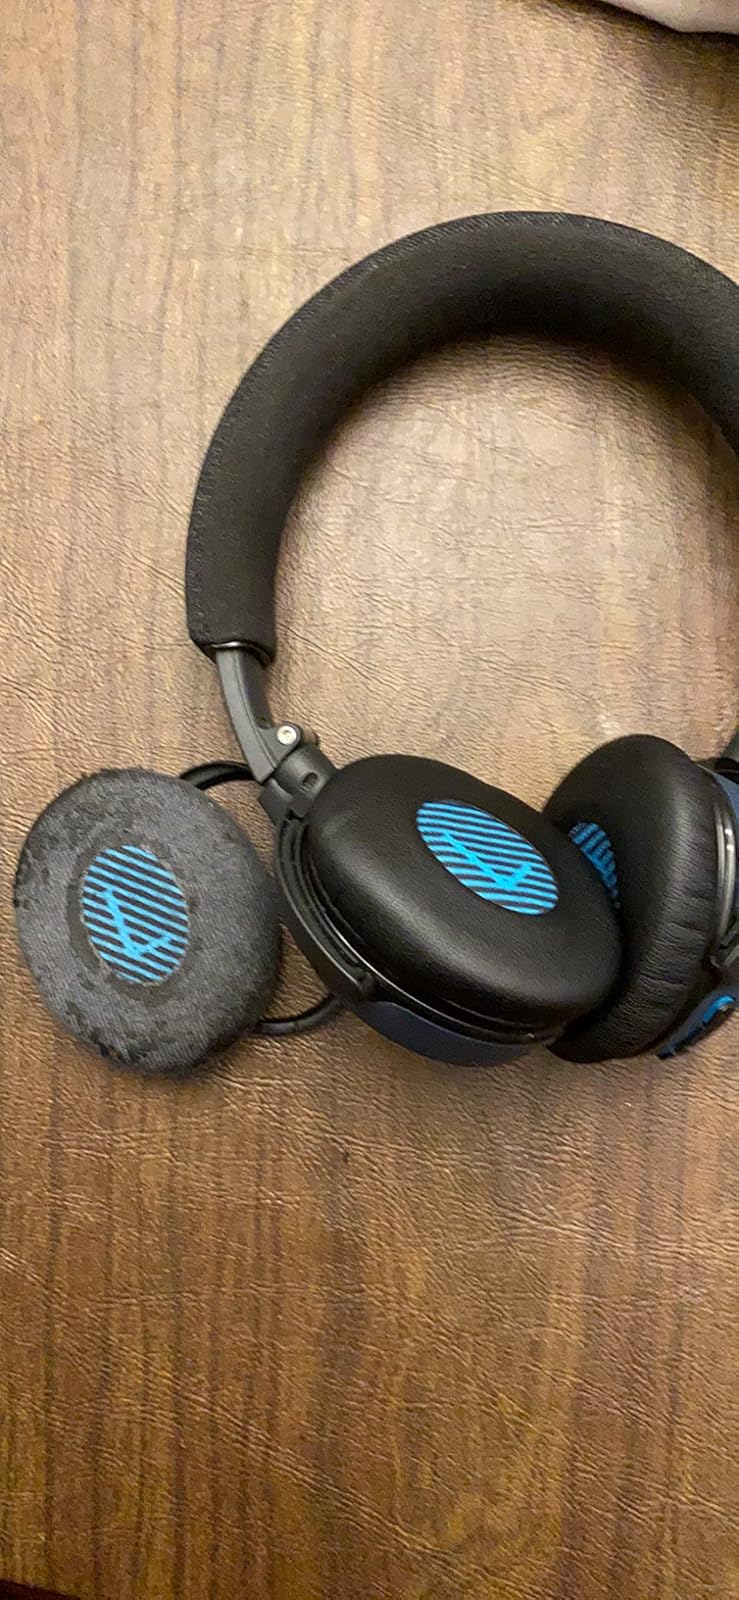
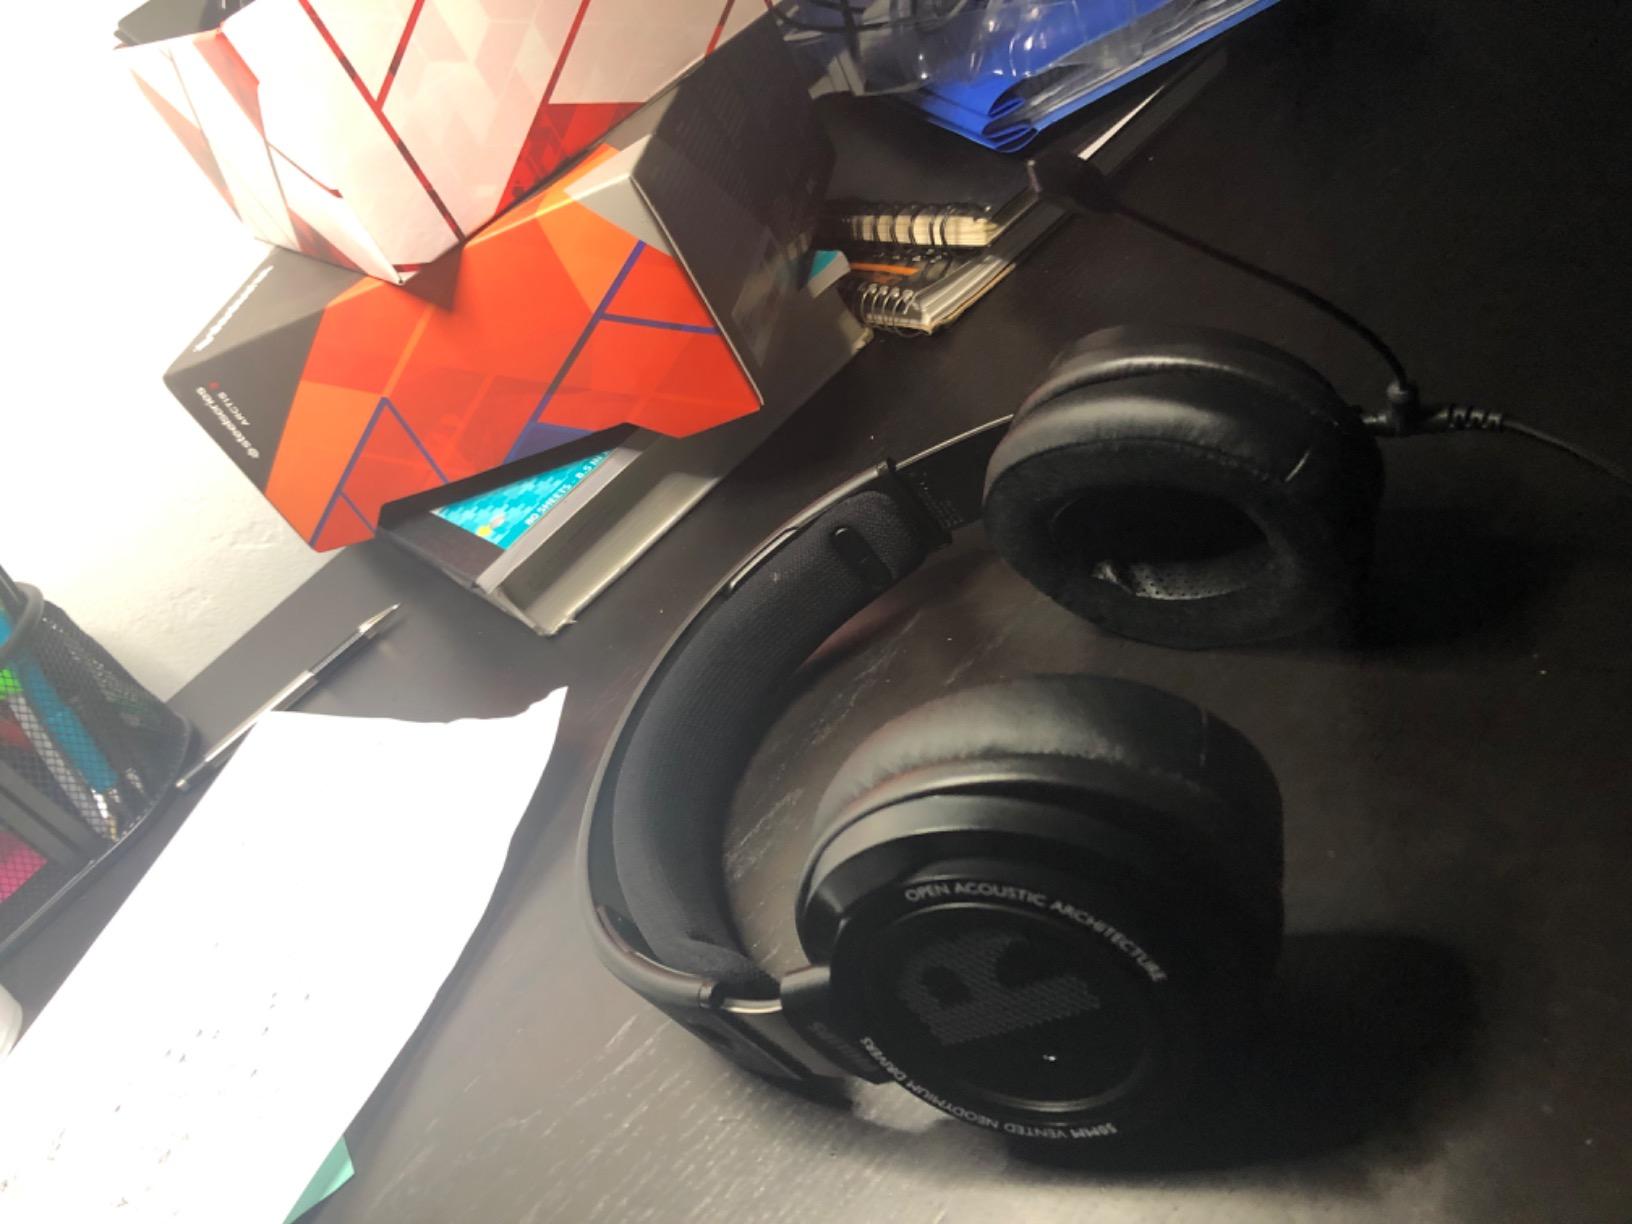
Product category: headphones
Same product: no